Sangerville Town Hall

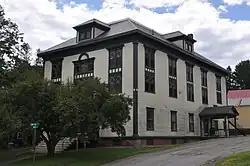

Sangerville Town Hall is located at 1 Town Hall Lane (corner of South Main Street) in the village center of Sangerville, Maine. Built in 1902, it is one of the rural community's most sophisticated architectural buildings. It was designed and built by a local contractor, and has well-proportioned Colonial Revival features. It was listed on the National Register of Historic Places in 1991.